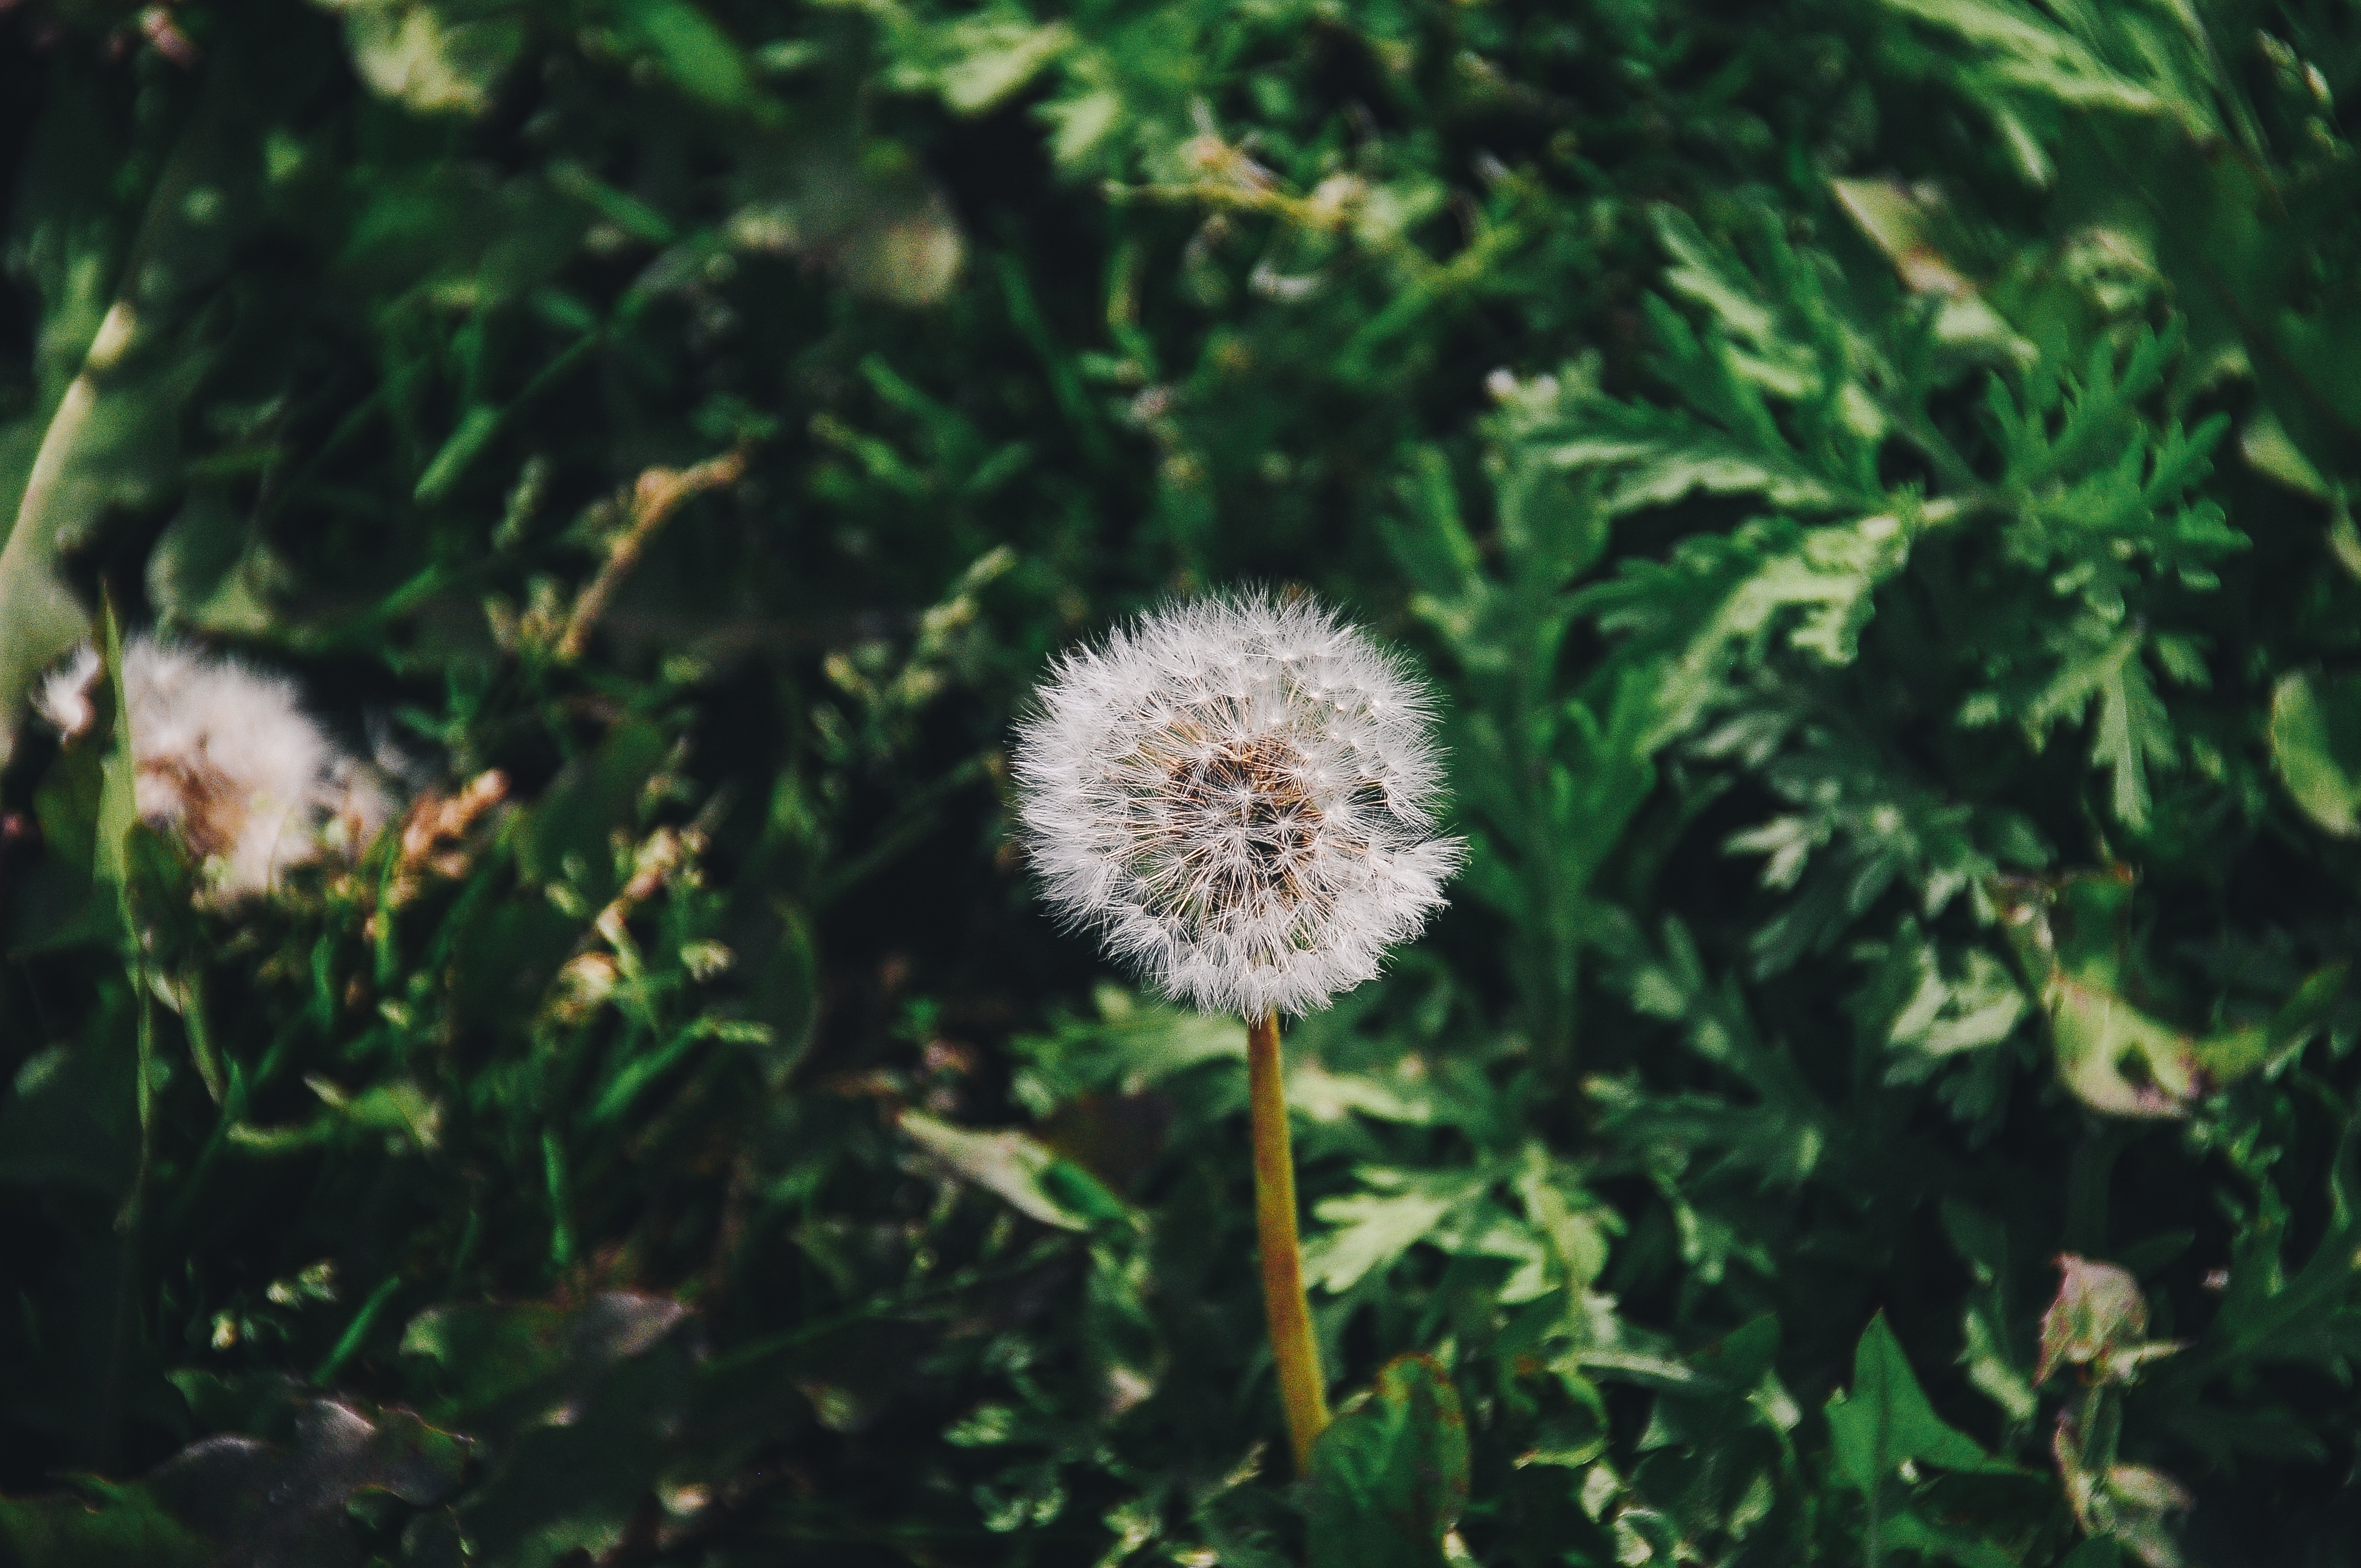
nature, grass, blossom, plant, field, meadow, dandelion, flower, bloom, daisy, botany, flora, wildflower, thistle, flowering plant, daisy family, land plant